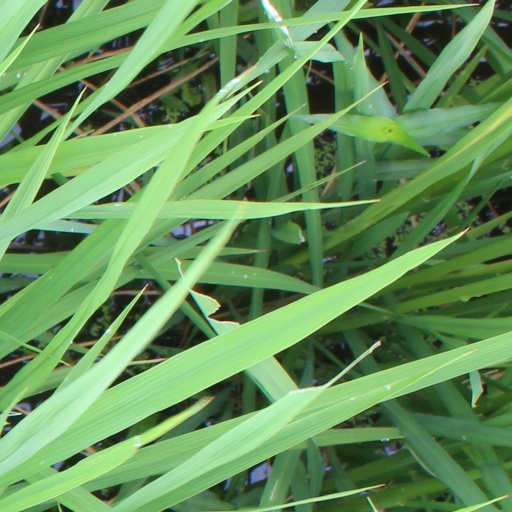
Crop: rice